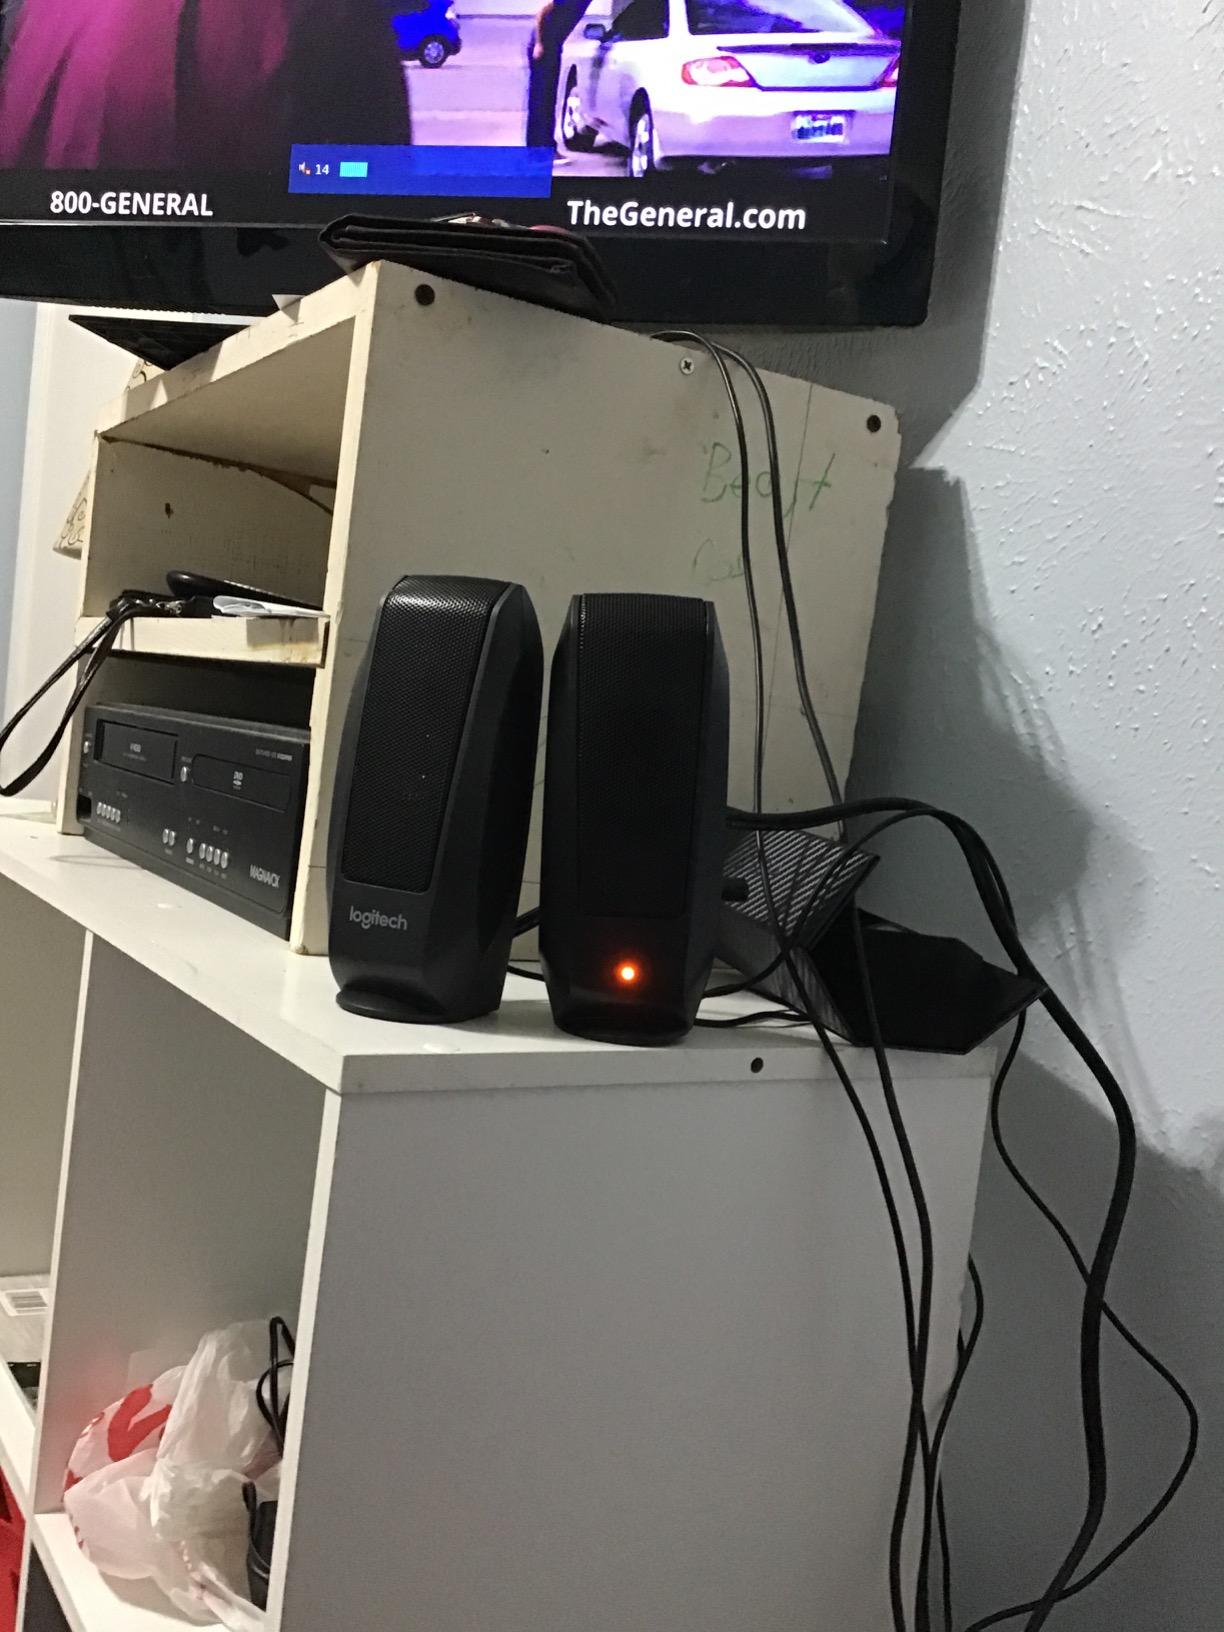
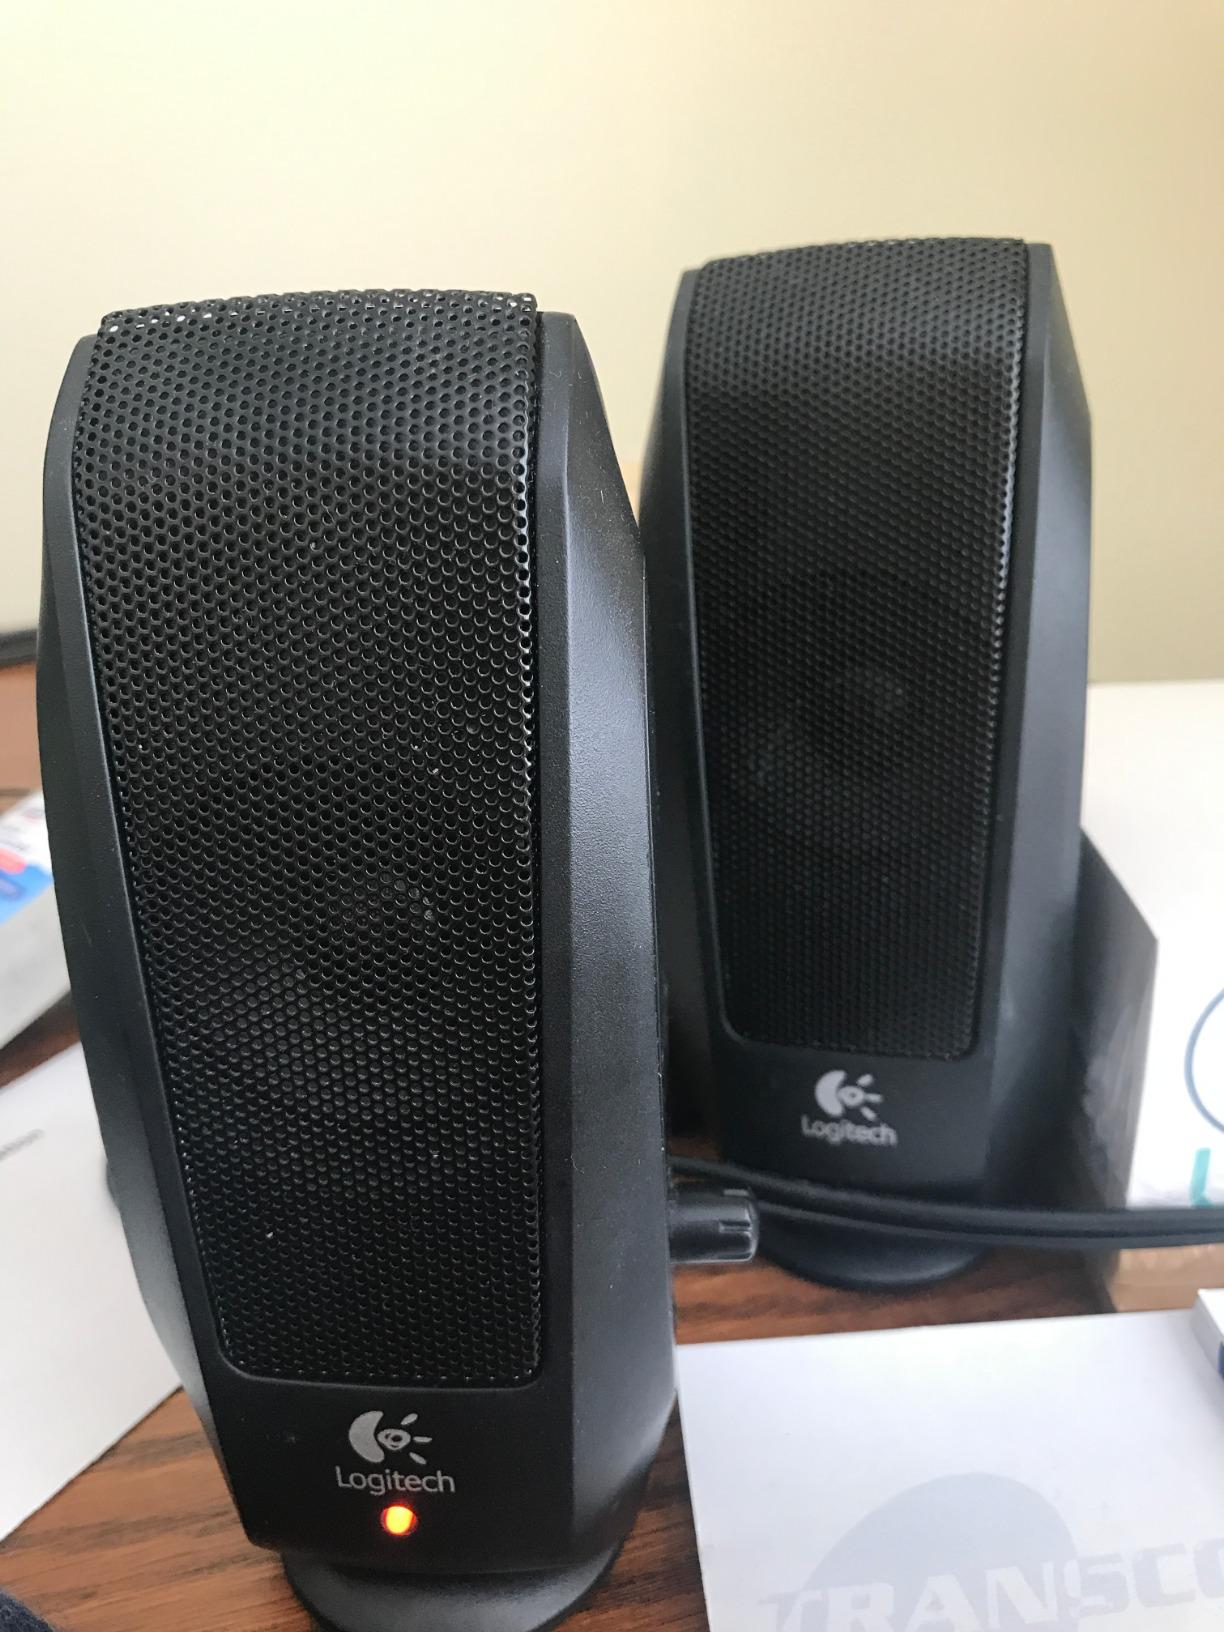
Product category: speaker
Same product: yes